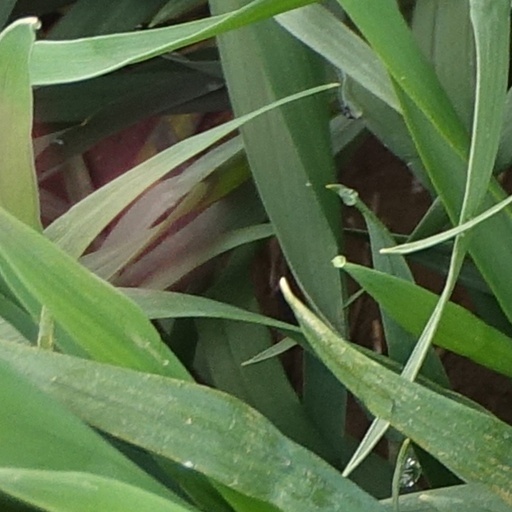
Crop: wheat